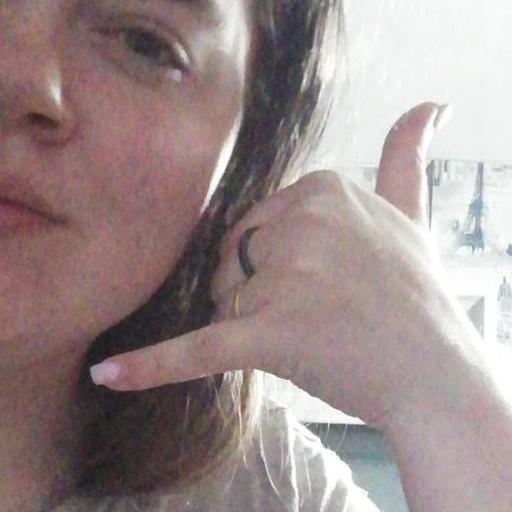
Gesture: call